Gossip

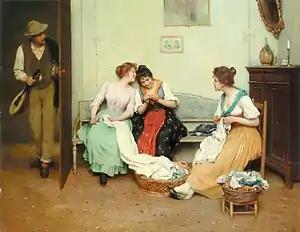
"The Friendly Gossips" (1901) by Eugene de Blaas

From Robin Dunbar's evolutionary theories, gossip originated to help bond the groups that were constantly growing in size. To survive, individuals need alliances; but as these alliances grew larger, it was difficult if not impossible to physically connect with everyone. Conversation and language were able to bridge this gap. Gossip became a social interaction that helped the group gain information about other individuals without personally speaking to them.